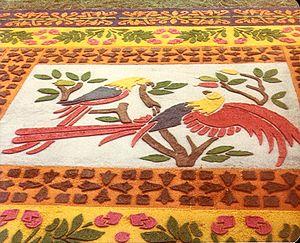
Les tapis de sciure sont une ou plusieurs couches de sciure de bois colorée, et parfois d’autres matériaux supplémentaires, posées sur le sol comme décoration. Les tapis de sciure de bois sont traditionnellement créés pour accueillir une procession religieuse qui passe dessus. La tradition de la décoration des rues de cette façon commence en Europe et est introduite sur le continent américain par les Espagnols. La tradition existe encore au Mexique, en Amérique centrale, dans certaines régions de l'Amérique du Sud et aux États-Unis, mais elle est plus forte au Mexique et en Amérique centrale.